ABQ BioPark Aquarium

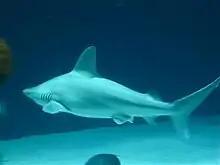
Sandbar shark ("Carcharhinus plumbeus")

The ABQ BioPark Aquarium was built as a themed aquarium, with visitors starting at a fountain that depicts the headwaters of the Rio Grande and ending at a saltwater tank which holds species from the open ocean of the Gulf of Mexico.